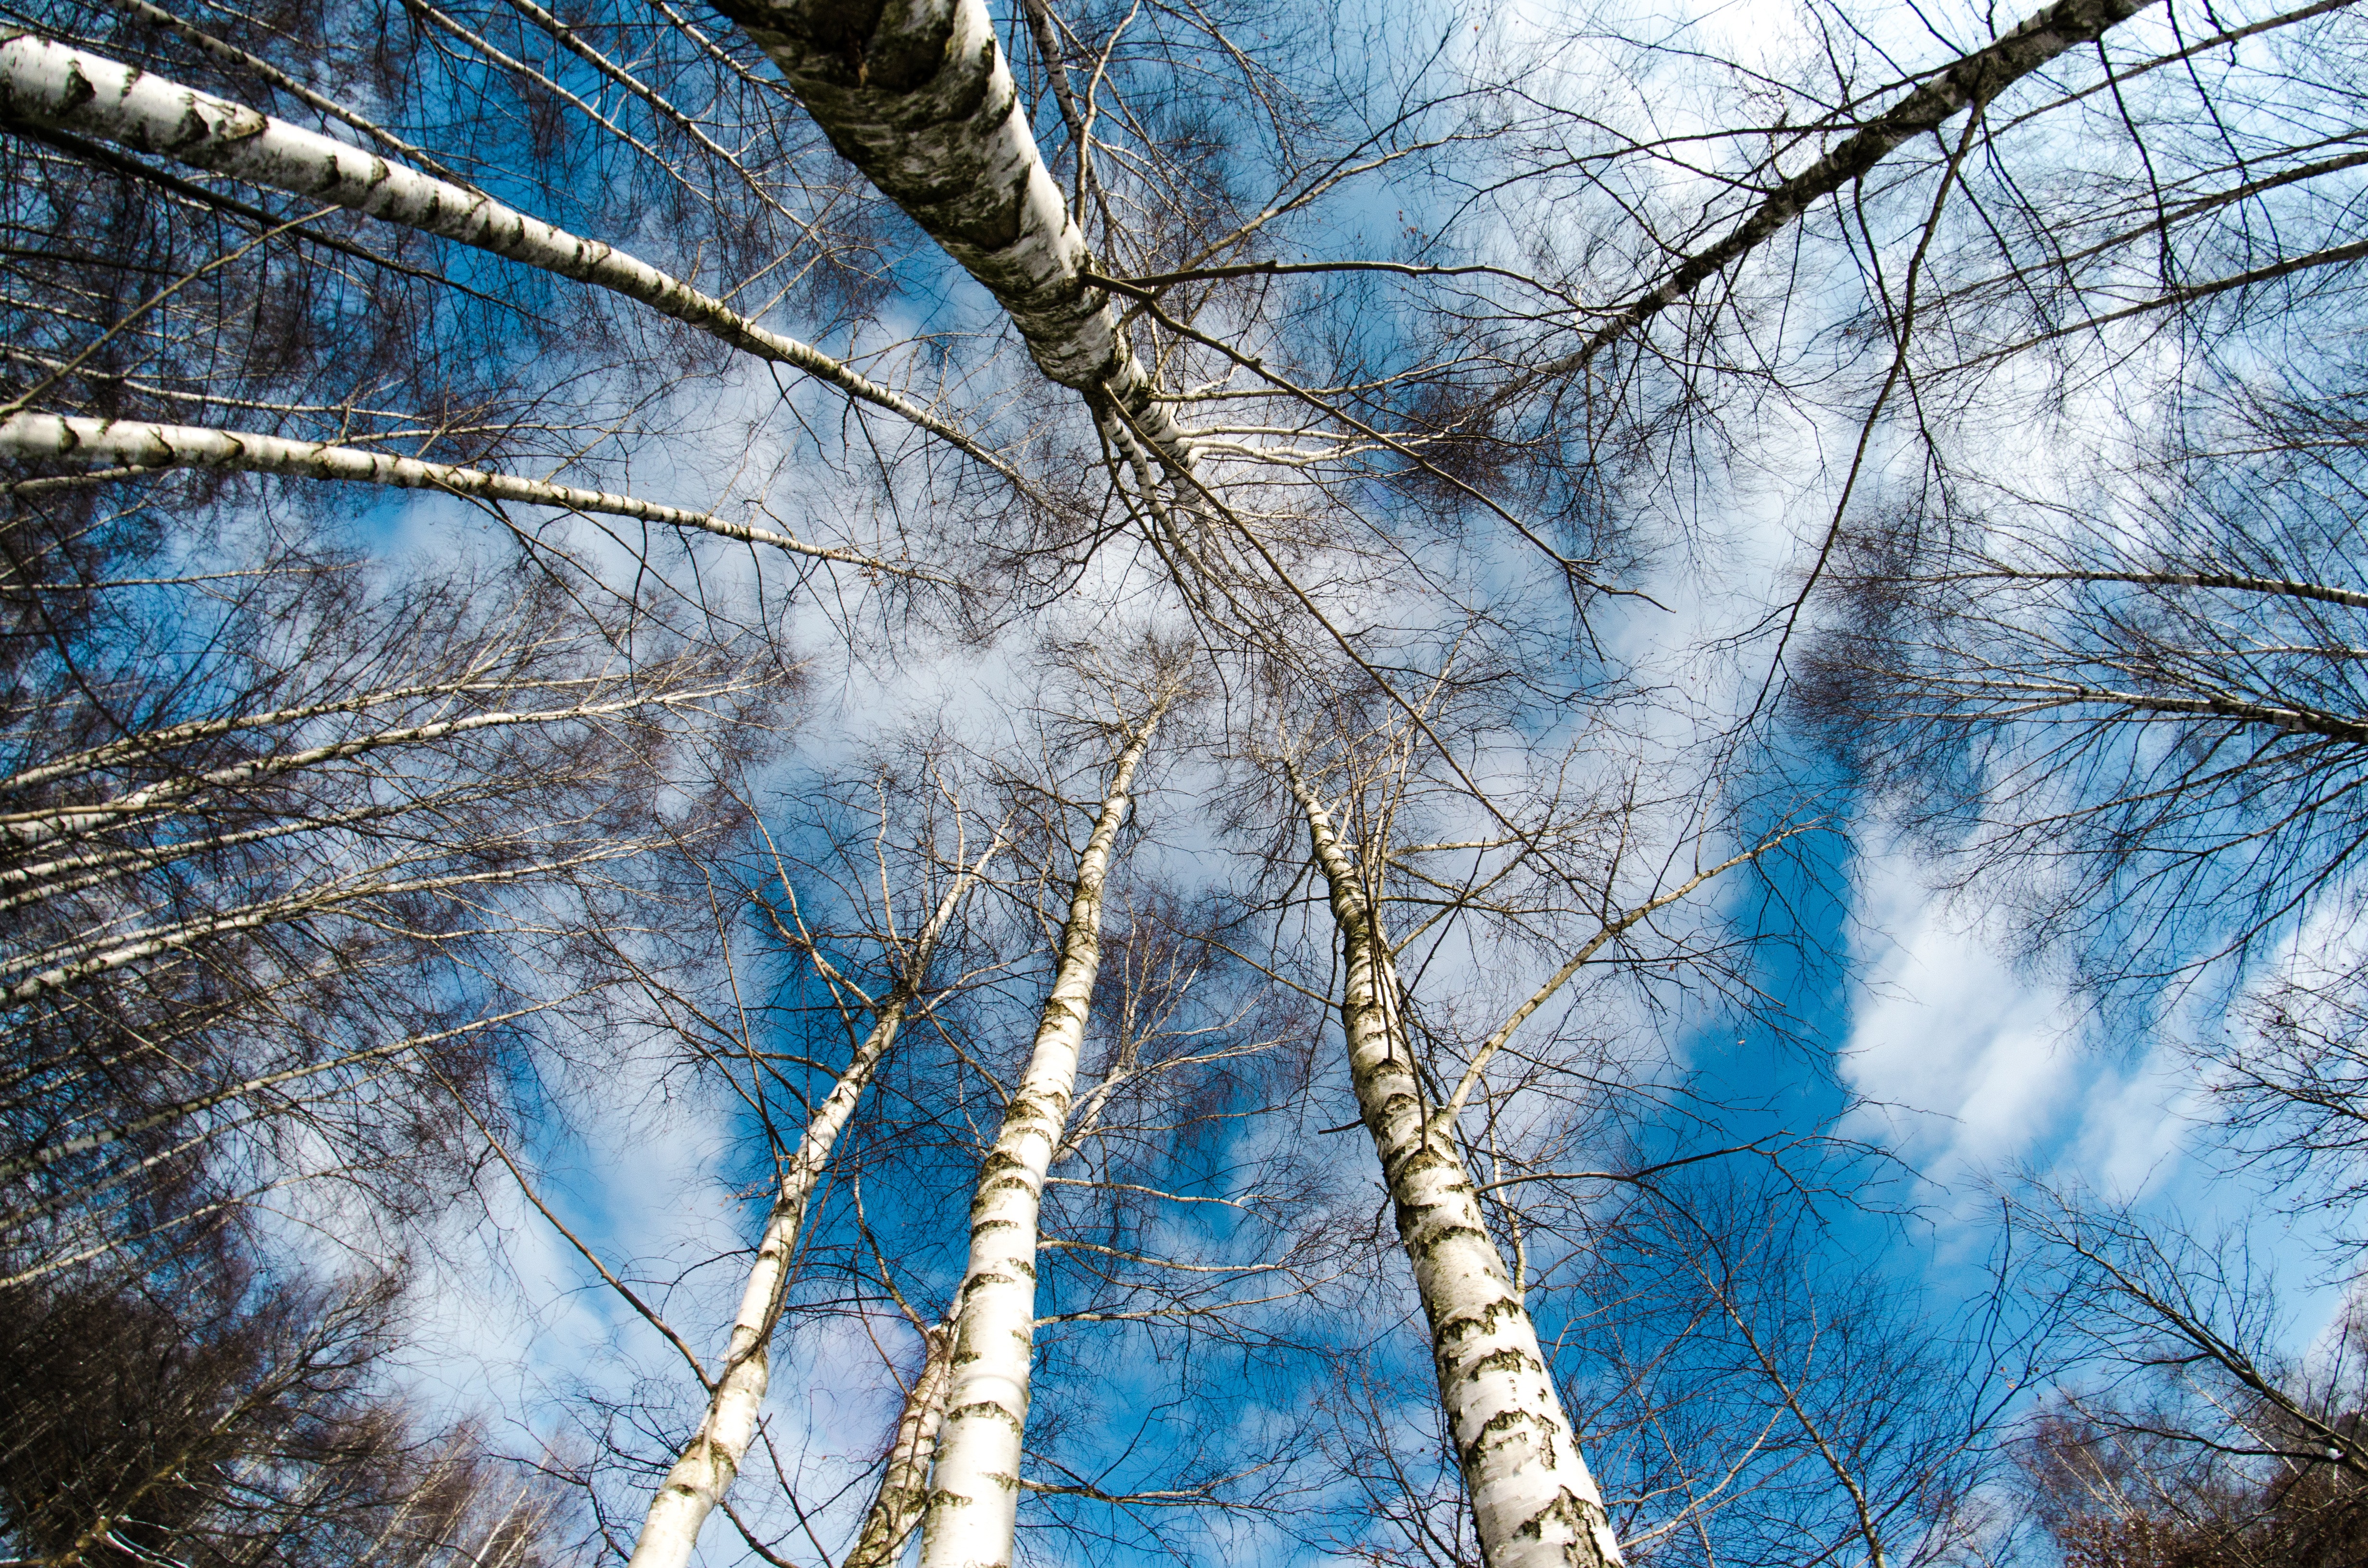
tree, nature, forest, branch, snow, winter, plant, sunlight, frost, ice, reflection, birch, autumn, weather, season, freezing, woody plant, land plant